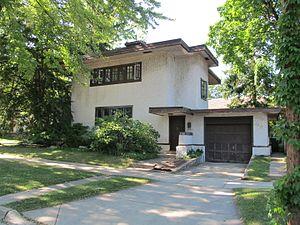
Cet article propose une liste exhaustive des réalisations de Frank Lloyd Wright. Huit d'entre elles sont classées sur la liste du patrimoine mondial de l'UNESCO depuis le 7 juillet 2019 au titre des œuvres architecturales du XXᵉ siècle de Frank Lloyd Wright.